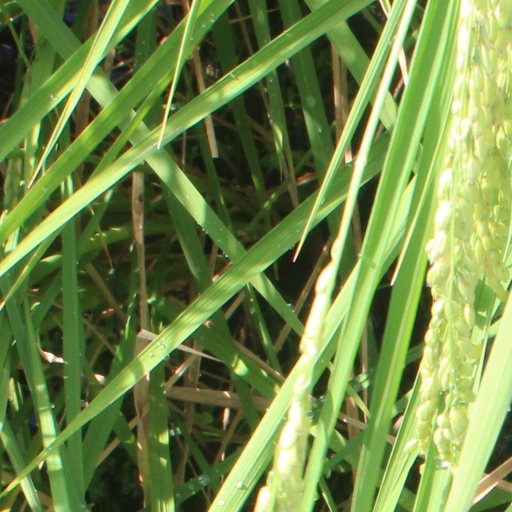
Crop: rice